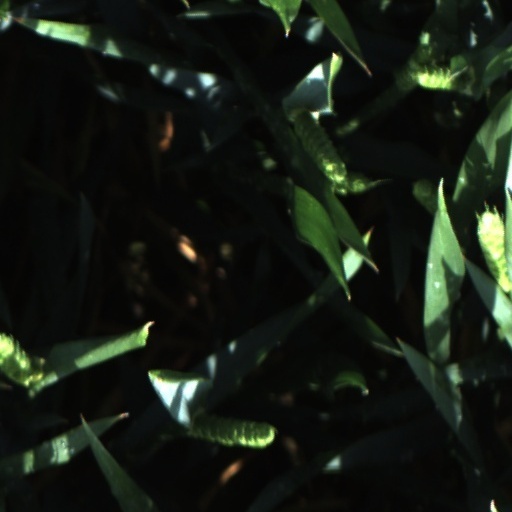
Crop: wheat